Stephen Lynch (politician)

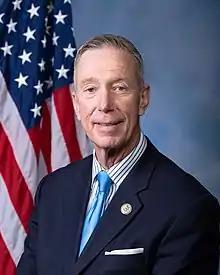
Official portrait, 2019

Stephen Francis Lynch (born March 31, 1955) is an American businessman, attorney and politician who has served as a member of the U.S. House of Representatives from Massachusetts since 2001. A Democrat, he represents Massachusetts's 8th congressional district, which includes the southern fourth of Boston and many of its southern suburbs. Lynch was previously an ironworker and lawyer, and served in both chambers of the Massachusetts General Court.